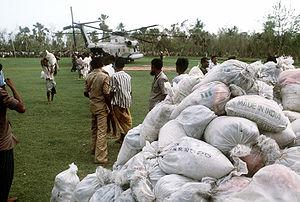
Le cyclone Gorky, dont le nom officiel est Cyclone 02B de 1991 et qui est parfois nommé Marian, est un des plus meurtriers cyclones tropicaux de l'histoire. La nuit du 29 avril 1991, il frappa la région de Chittagong, dans le sud-est du Bangladesh, avec des vents d'environ 250 km/h et une onde de tempête de six mètres qui inonda loin à l'intérieur des terres. Il tua plus de 138 000 personnes et fit jusqu'à 10 millions de réfugiés.